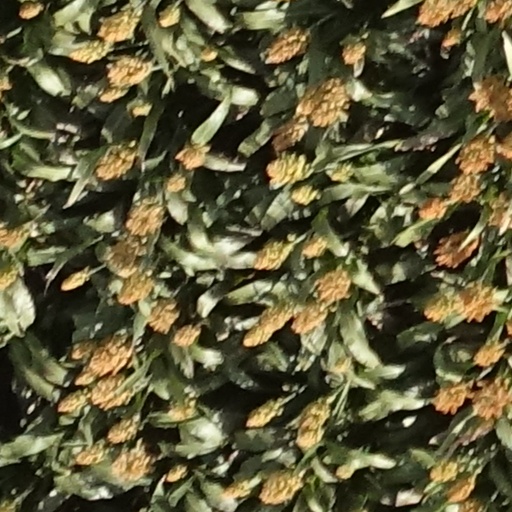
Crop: sorghum